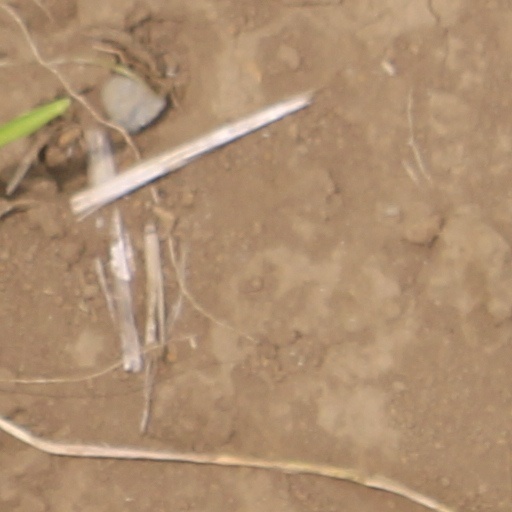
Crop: wheat